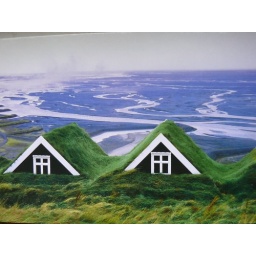
Traditional turf-roofed farmhouses appear half-submerged in grass above the glacial sand plains of Sandur, Iceland.(Photograph courtesy of Picasa Web Albums)